Honolulu Volcanics

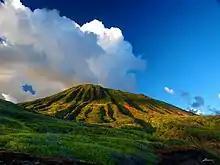
Erosion gullies on the flanks of Koko Crater

The youngest eruptions of the whole field took place either 30,000 or 76,000 years ago, making it the youngest rejuvenated volcanism in Hawaii. Some of the youngest volcanics of Honolulu Volcanics were once considered 5,000 years old, with an age of 7,000 years attributed to a volcanic event at Hanauma Bay and another of 10,000 years to the Kaupō flow. However, radiometric dating has not yielded ages younger than 31,000–43,000 years old, and most age estimates of less than 30,000 years ago are misinterpreted. There is no evidence in oral tradition for eruptions during historical times.